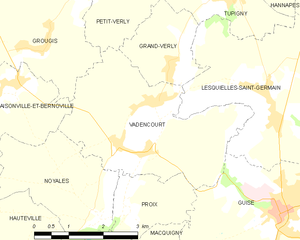
Carte des communes françaises: Vadencourt